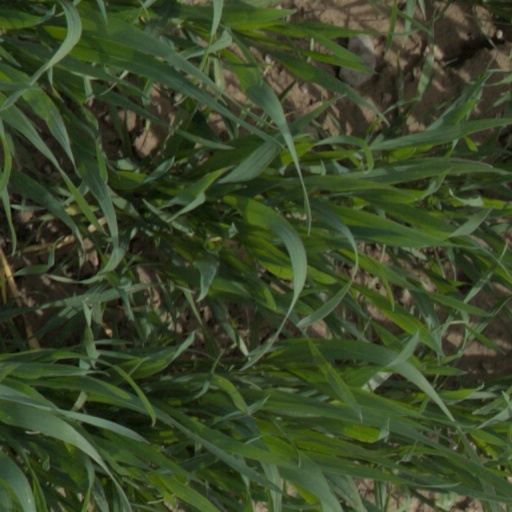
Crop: wheat